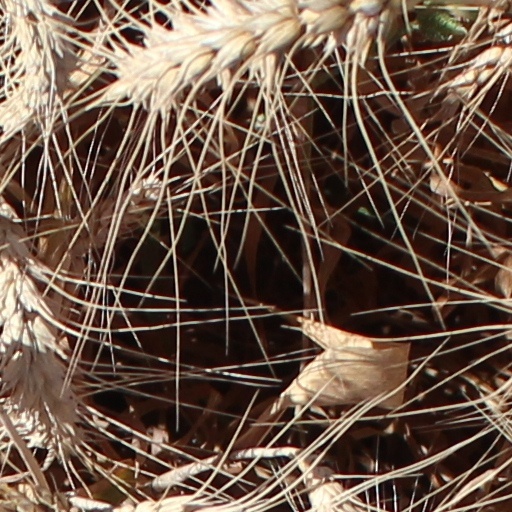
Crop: wheat